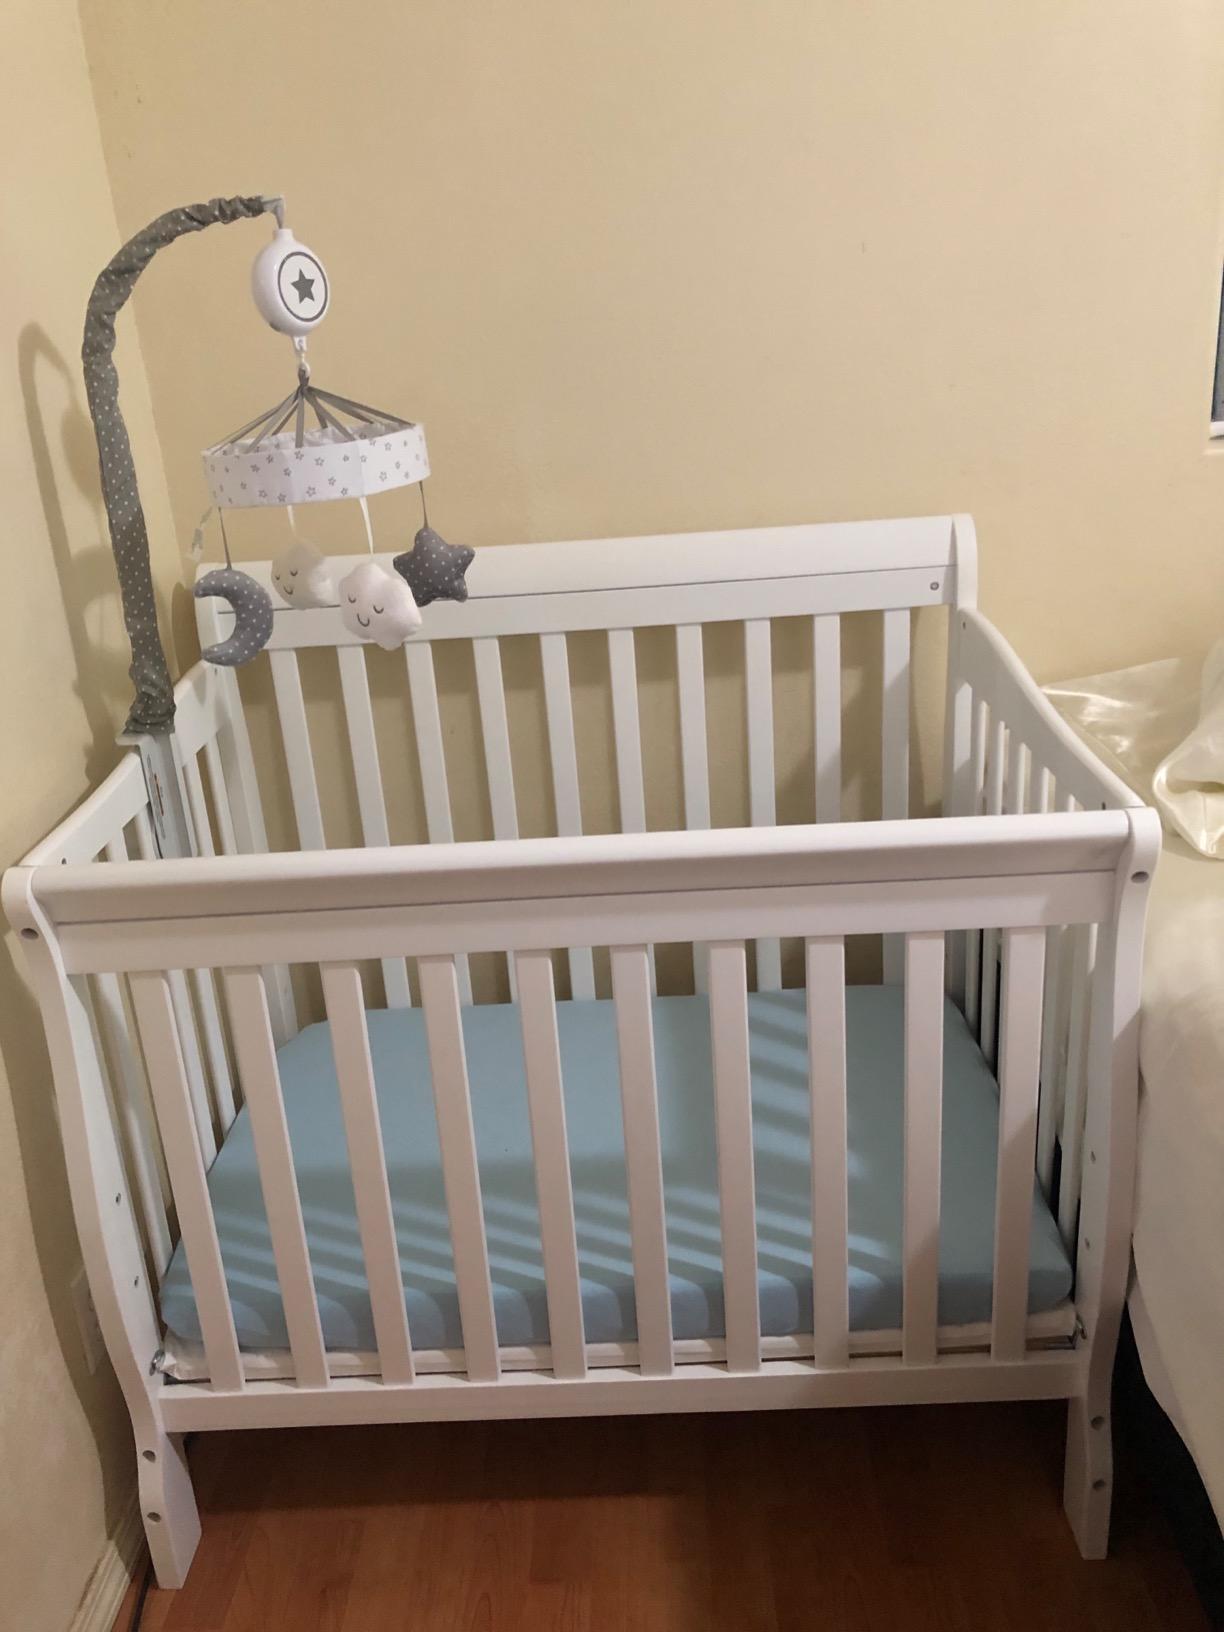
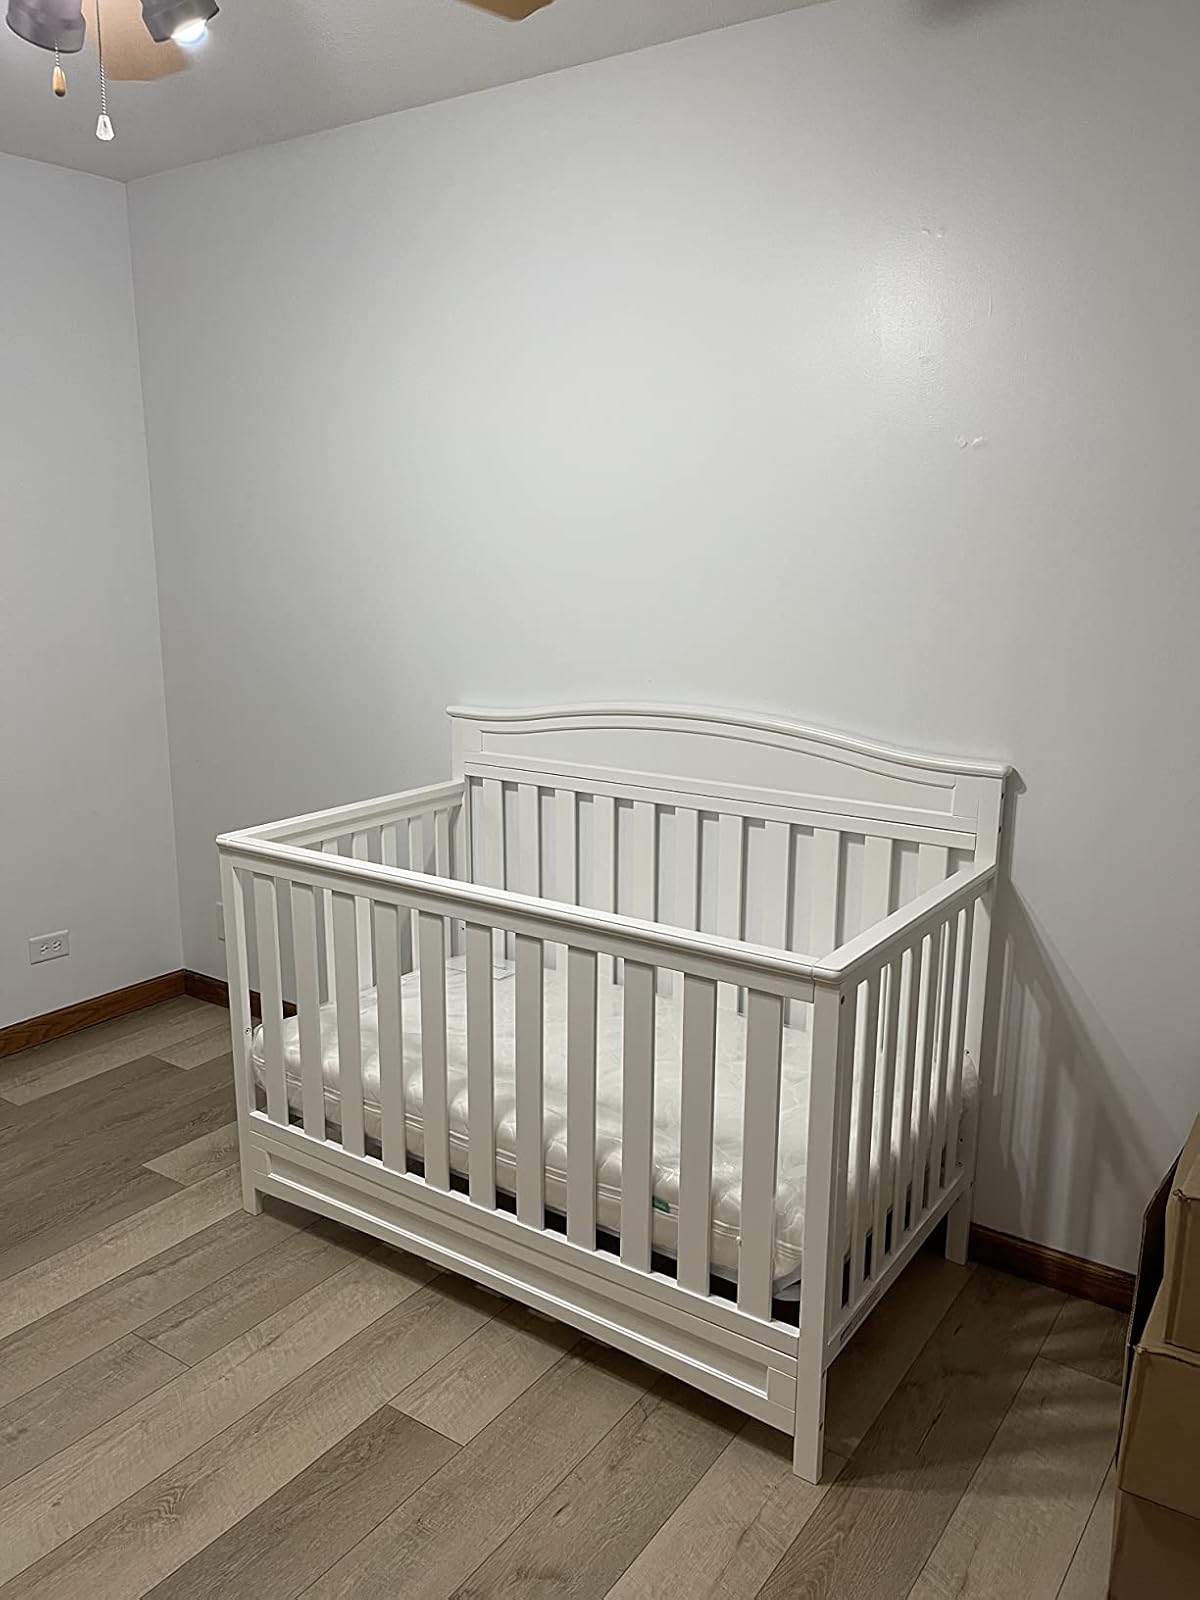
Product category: products_crib
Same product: no